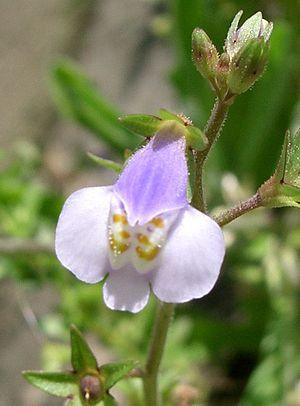
Mazus pumilus est une espèce de plantes à fleurs autrefois placée dans les familles des Scrophulariaceae puis des Phrymaceae et actuellement des Mazaceae.
Mazus est un genre de plantes à fleurs de la famille des Phrymaceae.